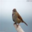
Label: bird